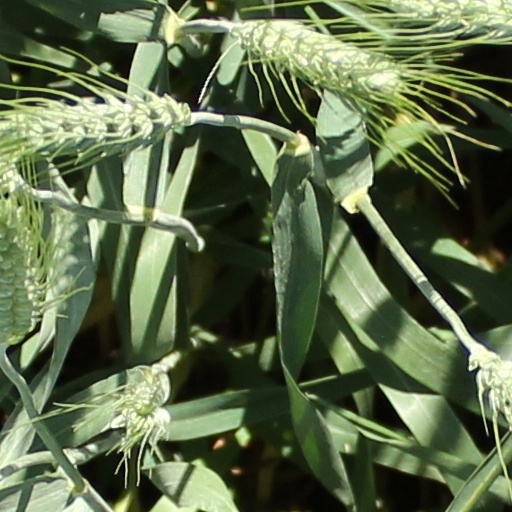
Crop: wheat